Peruvian cuisine

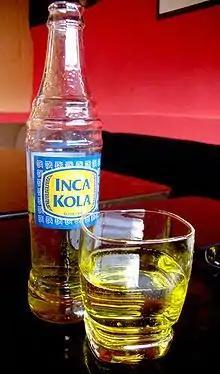
Inca Kola

"Chalona" or "charqui" is a cured dried meat originally obtained from alpaca. It is also eaten in Bolivia, and was eaten by the Indigenous peoples on the coast and in the highlands of Peru before the arrival of the Spaniards. Today, lamb is often substituted for alpaca meat. It is used as an ingredient in a variety of dishes of the Puno region, Cusco, and Arequipa. It is prepared using recently cured lamb, in which furrows are made with a knife, so the salt can penetrate. Salt penetration is important, because it determines how long the cured meat lasts. The meat is left to dry in the sun and cold nights for almost one month.